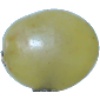
Label: Grape White 1